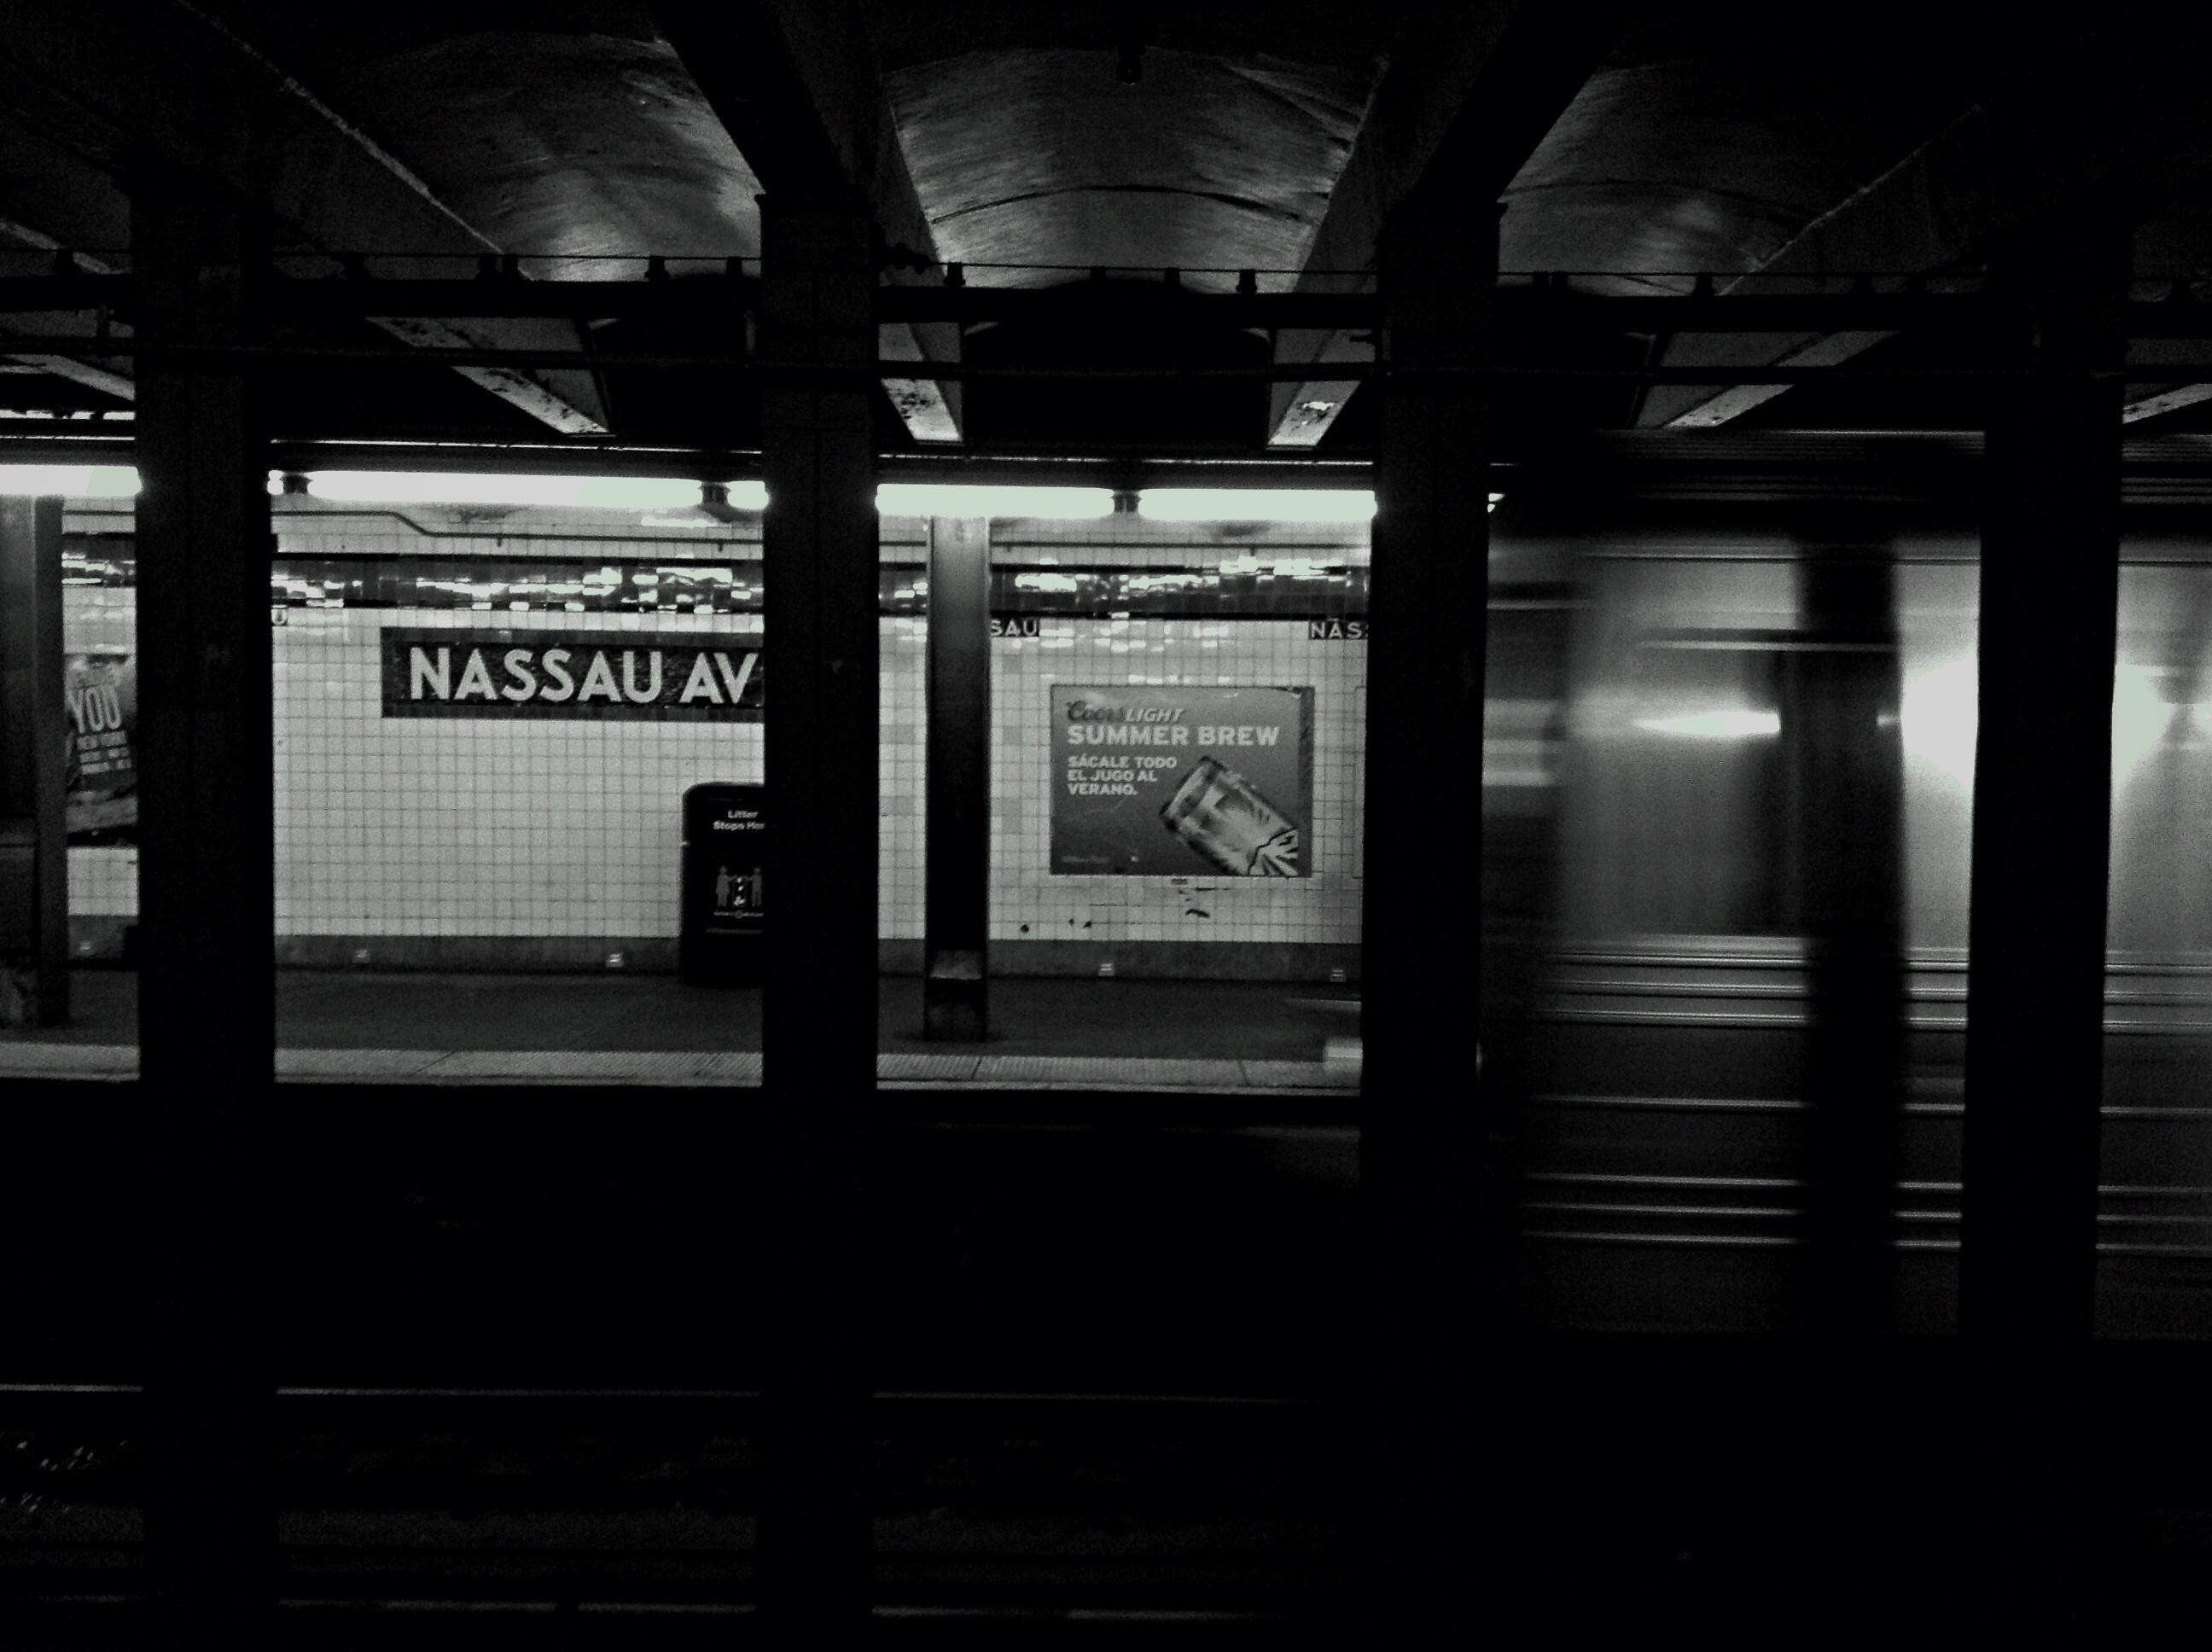
light, black and white, white, night, rail, train, subway, station, platform, darkness, black, monochrome, interior design, publicdomain, advertisement, nassau, photograph, image, shape, nassauave, monochrome photography, film noir